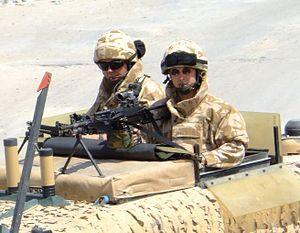
Le Royal Air Force Regiment fait partie de la Royal Air Force et fonctionne comme un corps d'armée spécialisé, fondé par un ordre royal en 1942. Le Corps s'acquitte des tâches de soldat liées à l'apport de la puissance aérienne. Les opérations d’évacuation des non-combattants, la récupération des pilotes tombés au combat et la défense en profondeur des aérodromes par des patrouilles dans une vaste zone d’opérations en dehors des aérodromes dans des environnements hostiles. En outre, le régiment de la RAF fournit des Joint Terminal Attack Controllers à l’armée britannique et aux Royal Marines, ainsi qu’un contingent de la taille d’un peloton auprès du groupe de soutien des forces spéciales.